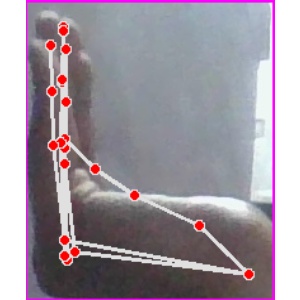
अक्षर: स